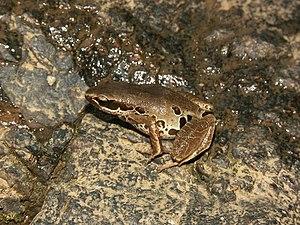
Cardioglossa leucomystax est une espèce d'amphibiens de la famille des Arthroleptidae.